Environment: real
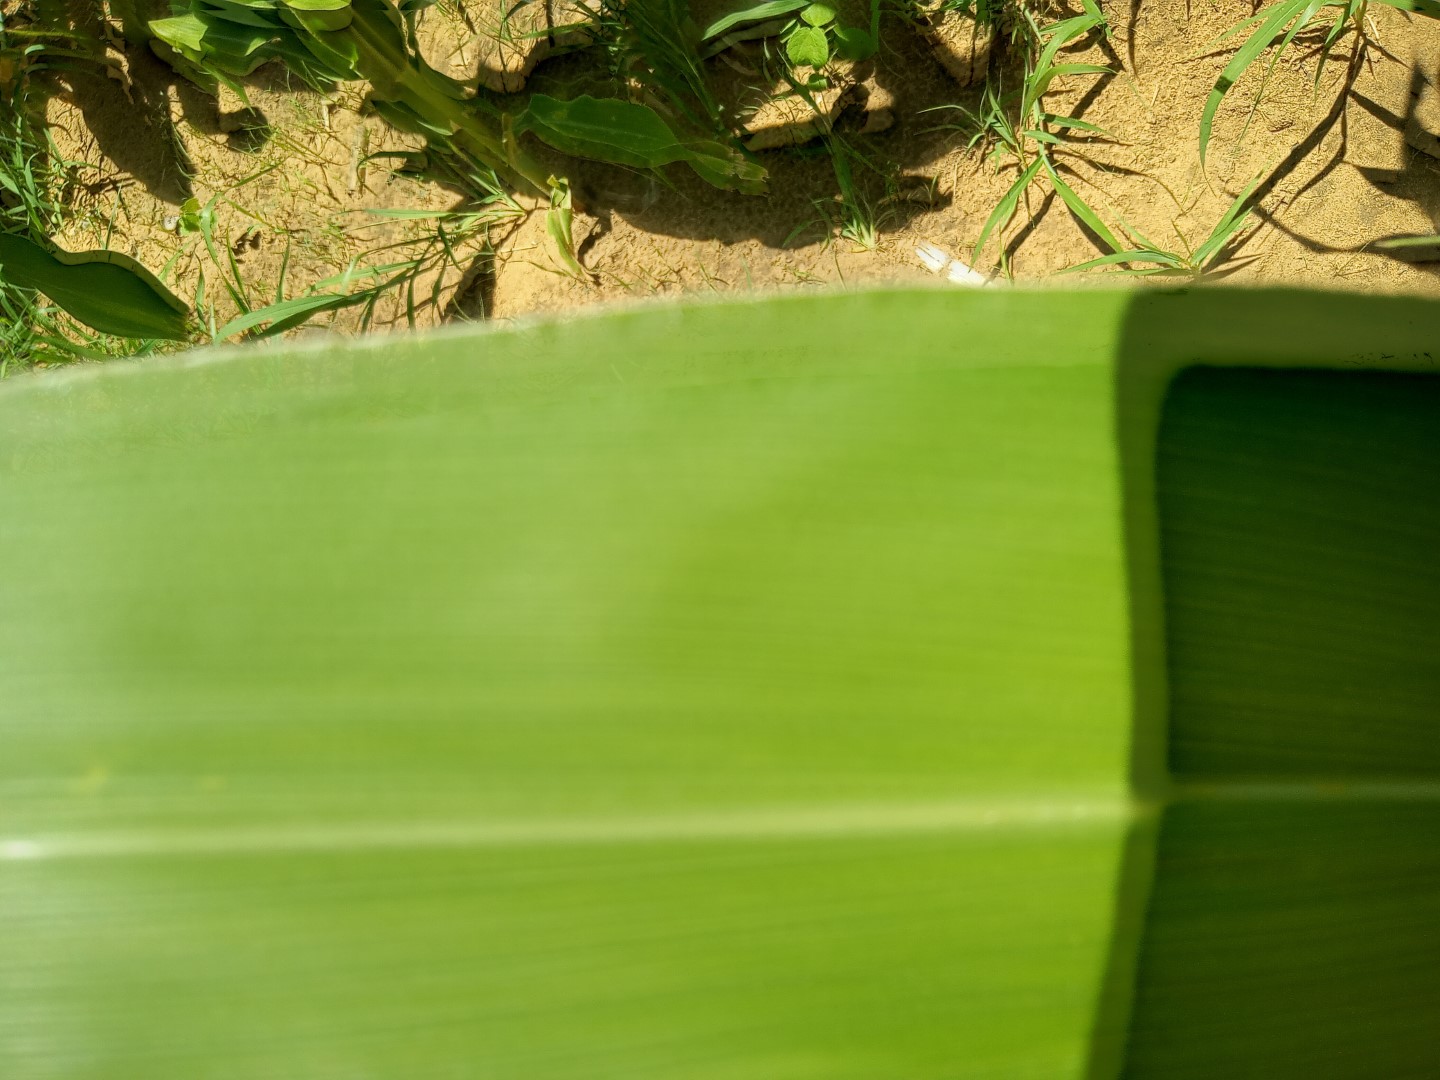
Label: healthy